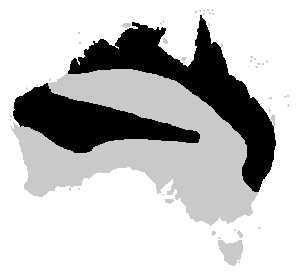
Platyplectrum est un genre d'amphibiens de la famille des Limnodynastidae.